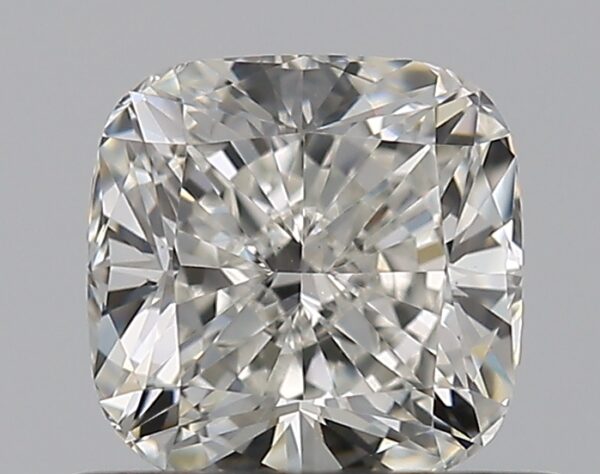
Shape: cushion
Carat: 0.7
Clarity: VS1
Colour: H
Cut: EX
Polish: EX
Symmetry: VG
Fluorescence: F
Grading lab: GIA
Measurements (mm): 5.01 x 4.95 x 3.35